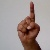
The image shows a hand gesture representing the letter 'D' in Indian Sign Language.